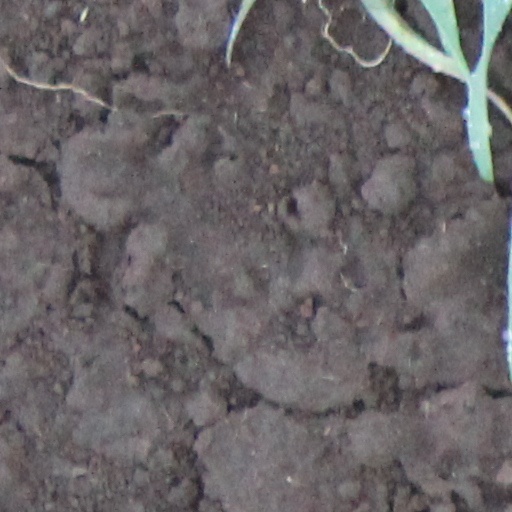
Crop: wheat